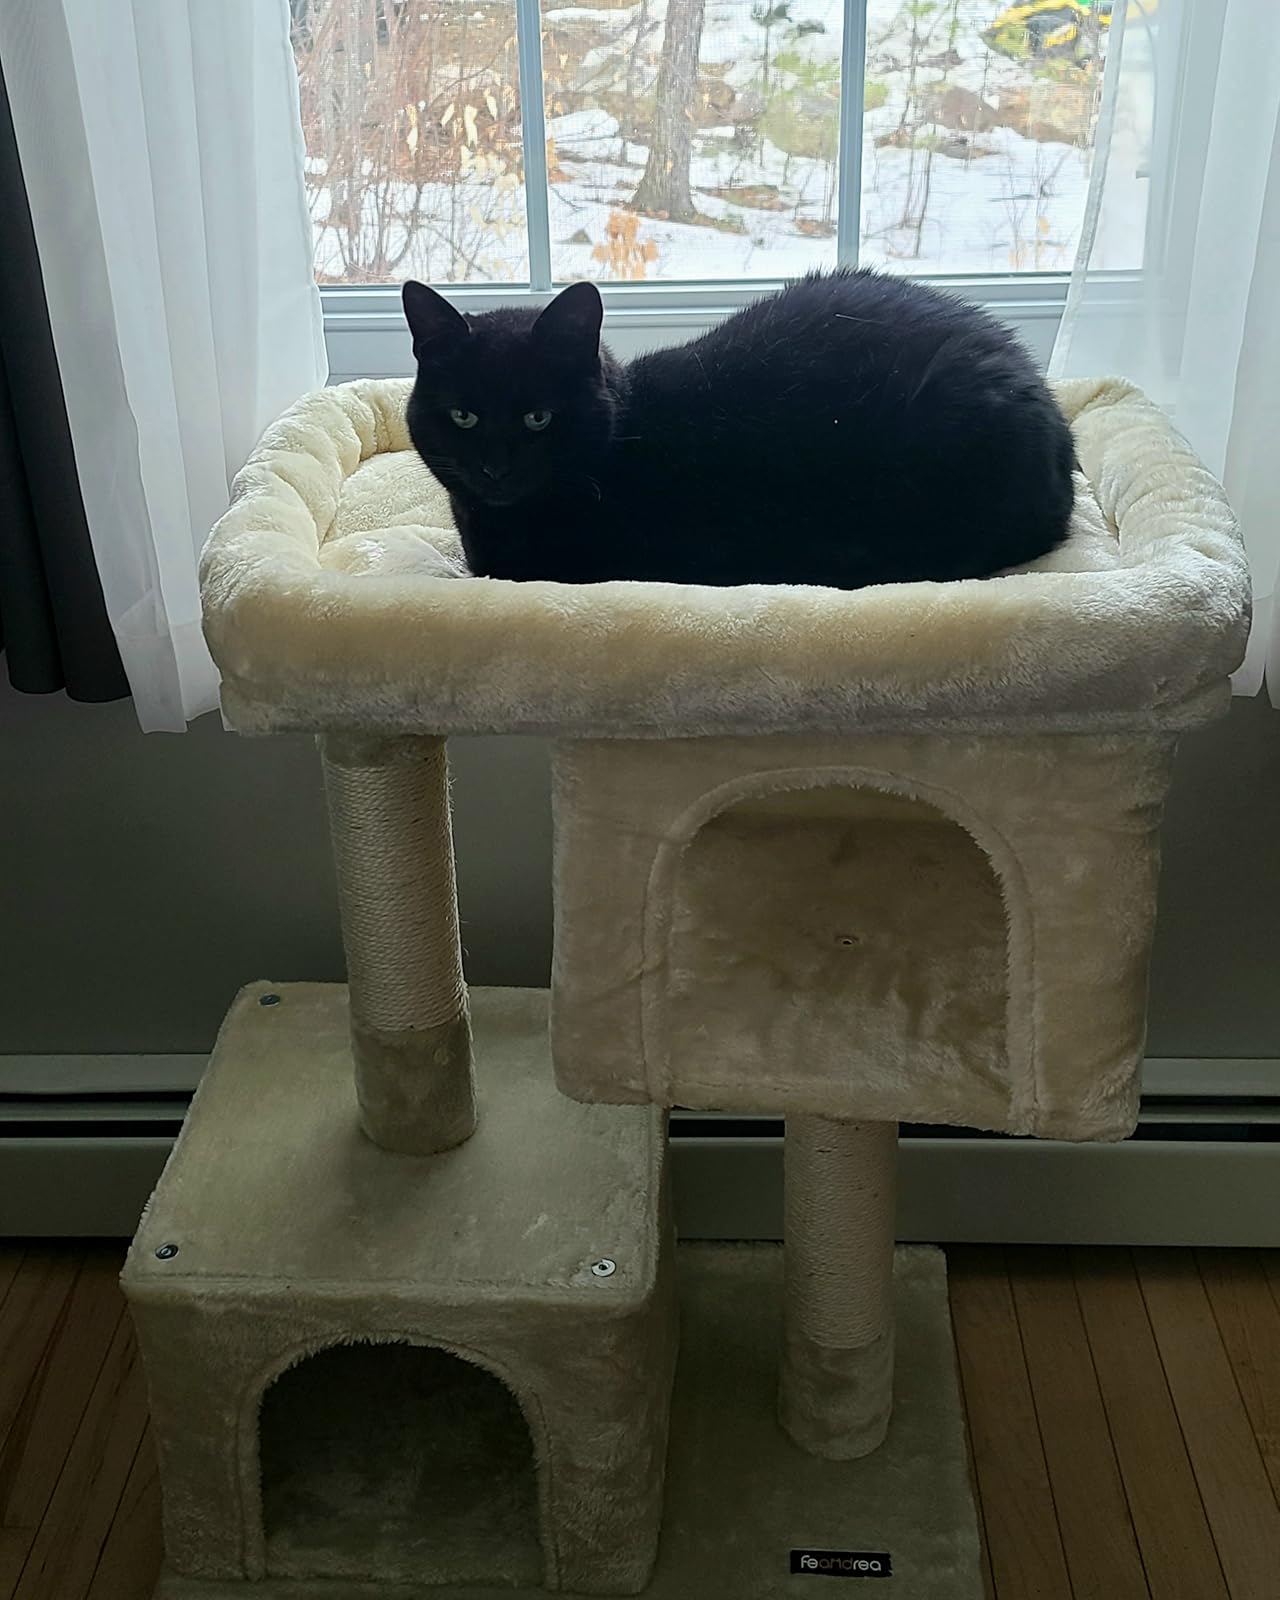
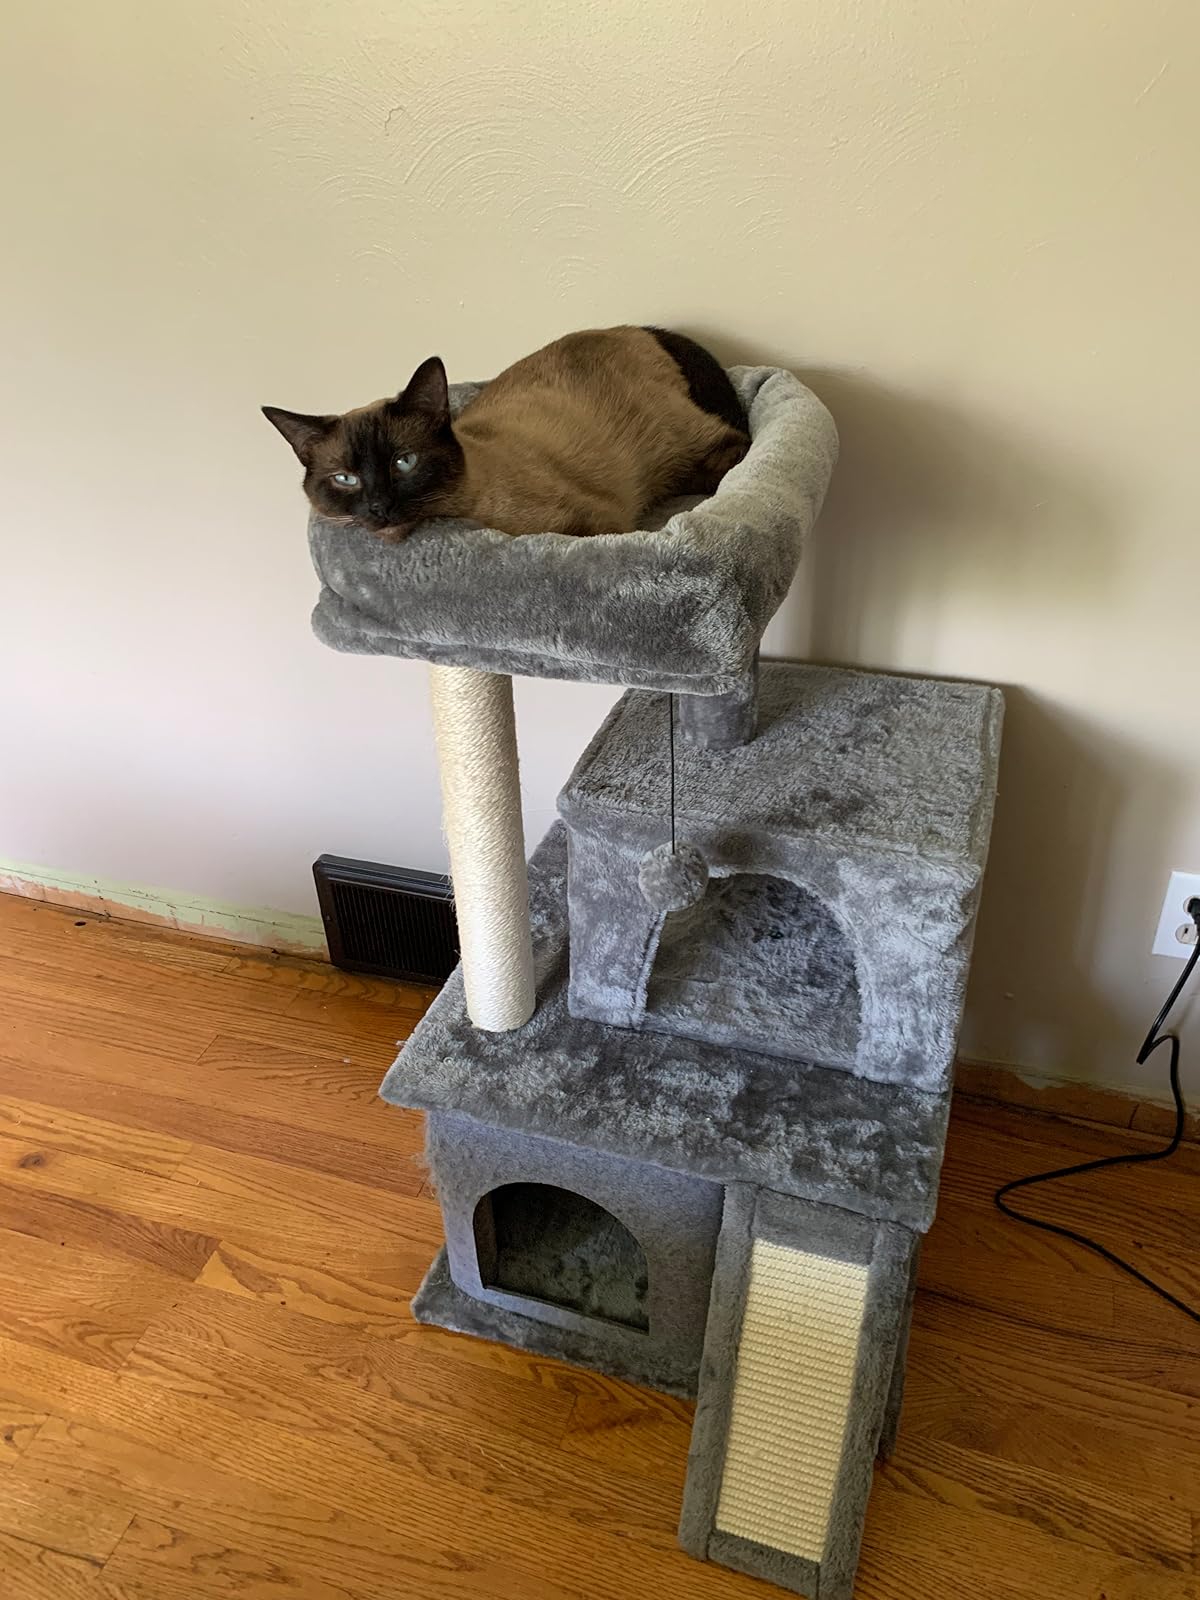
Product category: items_cat tree
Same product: no